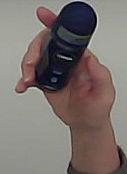
Product: nivea_rollon